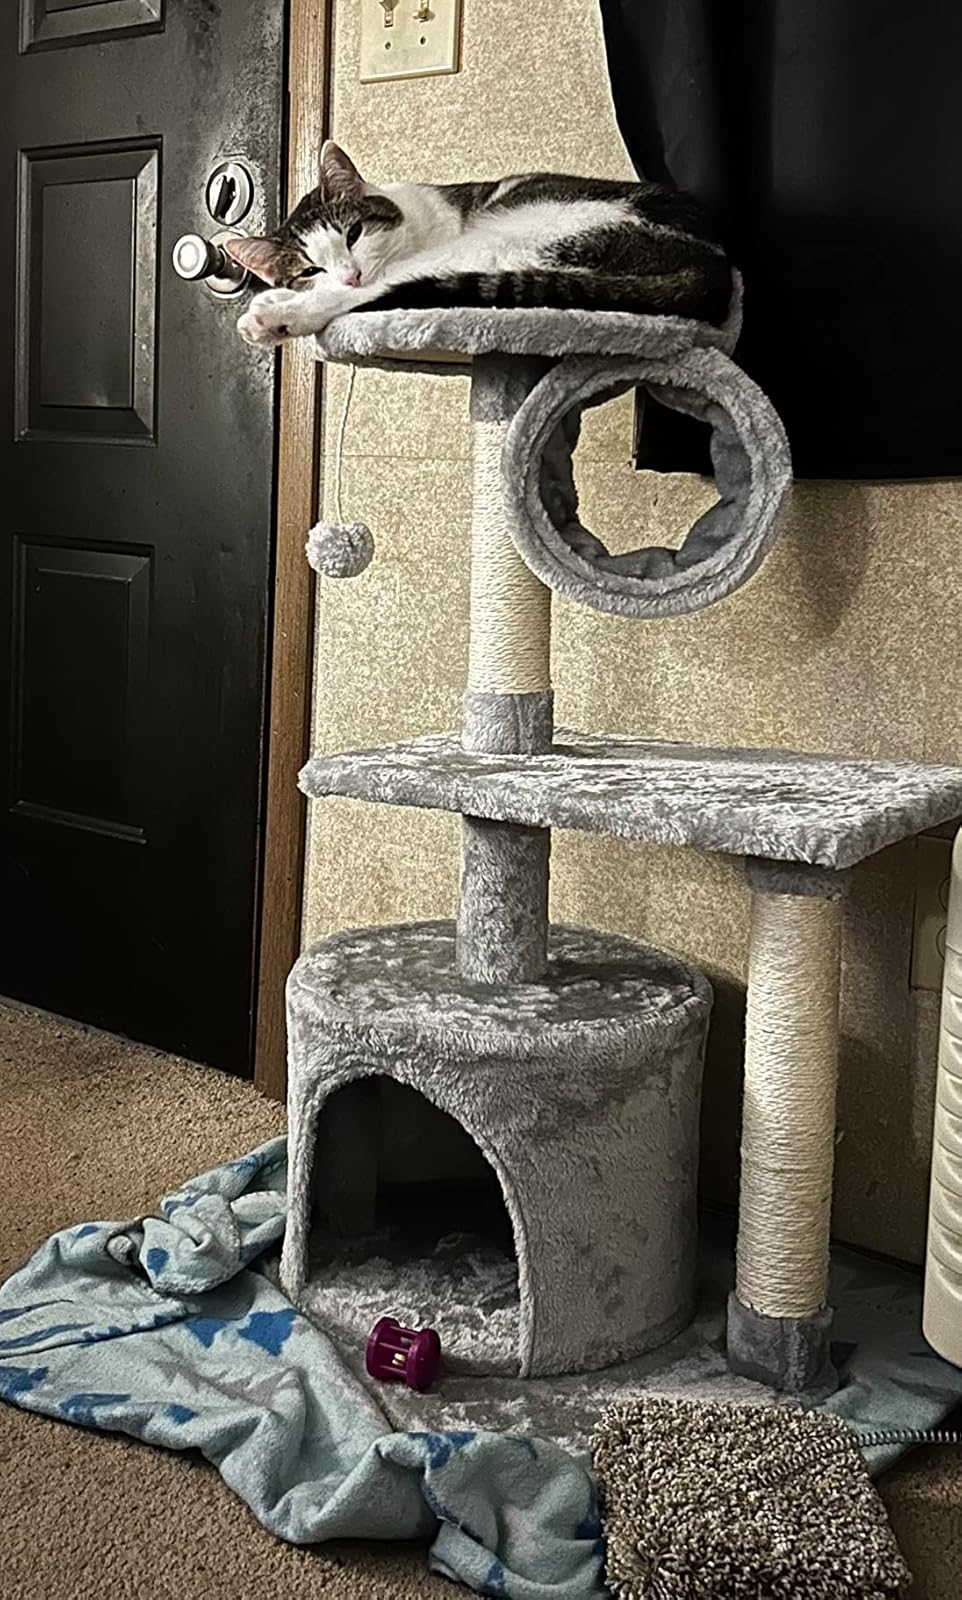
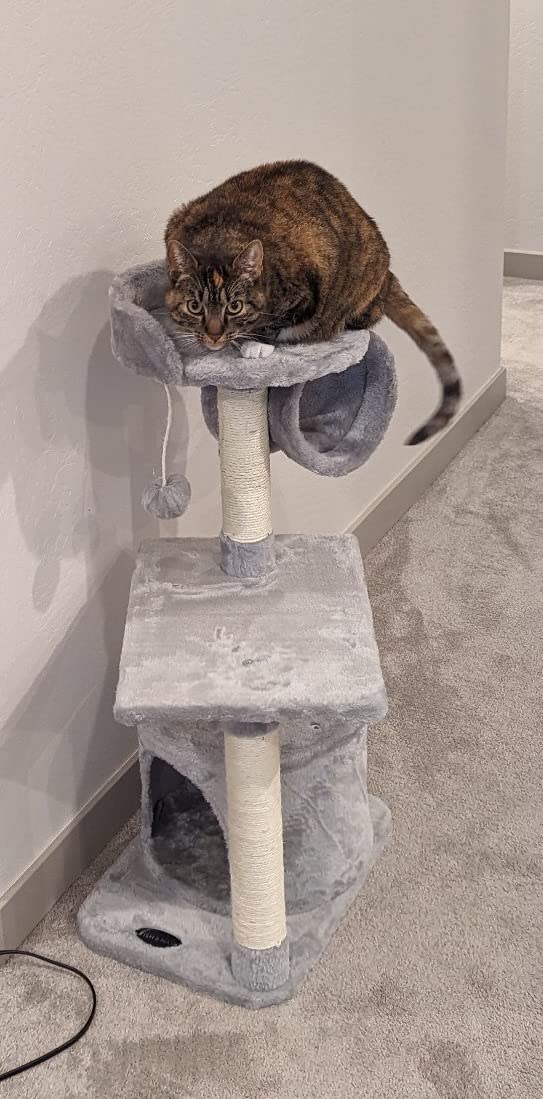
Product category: items_cat tree
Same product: yes